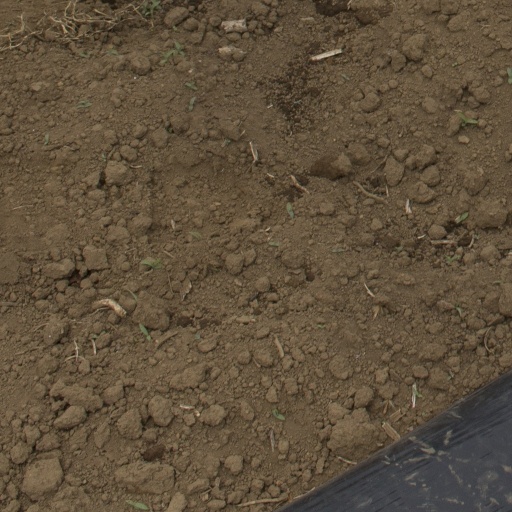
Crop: Jerusalem artichoke